Burt Hill Architects

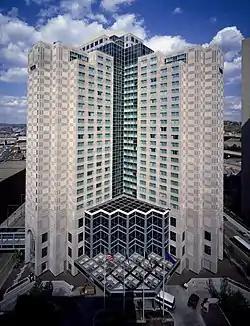
The Westin Convention Center Pittsburgh of Liberty Center, completed in 1986.

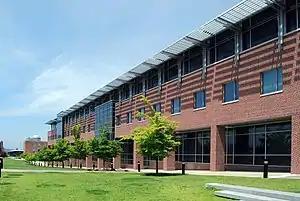
The Center for Biotechnology and Interdisciplinary Studies of the Rensselaer Polytechnic Institute, completed in 2006.

Burt Hill Architects was an American architectural firm active, under several names, in Butler and Pittsburgh, Pennsylvania, and elsewhere from 1968 until its 2010 acquisition by Stantec.